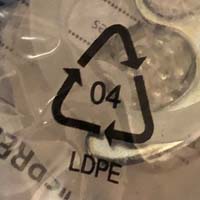
Plastic recycling code class: 4_low_density_polyethylene_PE-LD